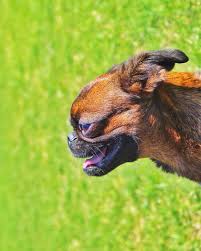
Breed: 209-n000042-Brabancon_griffo